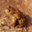
Label: frog